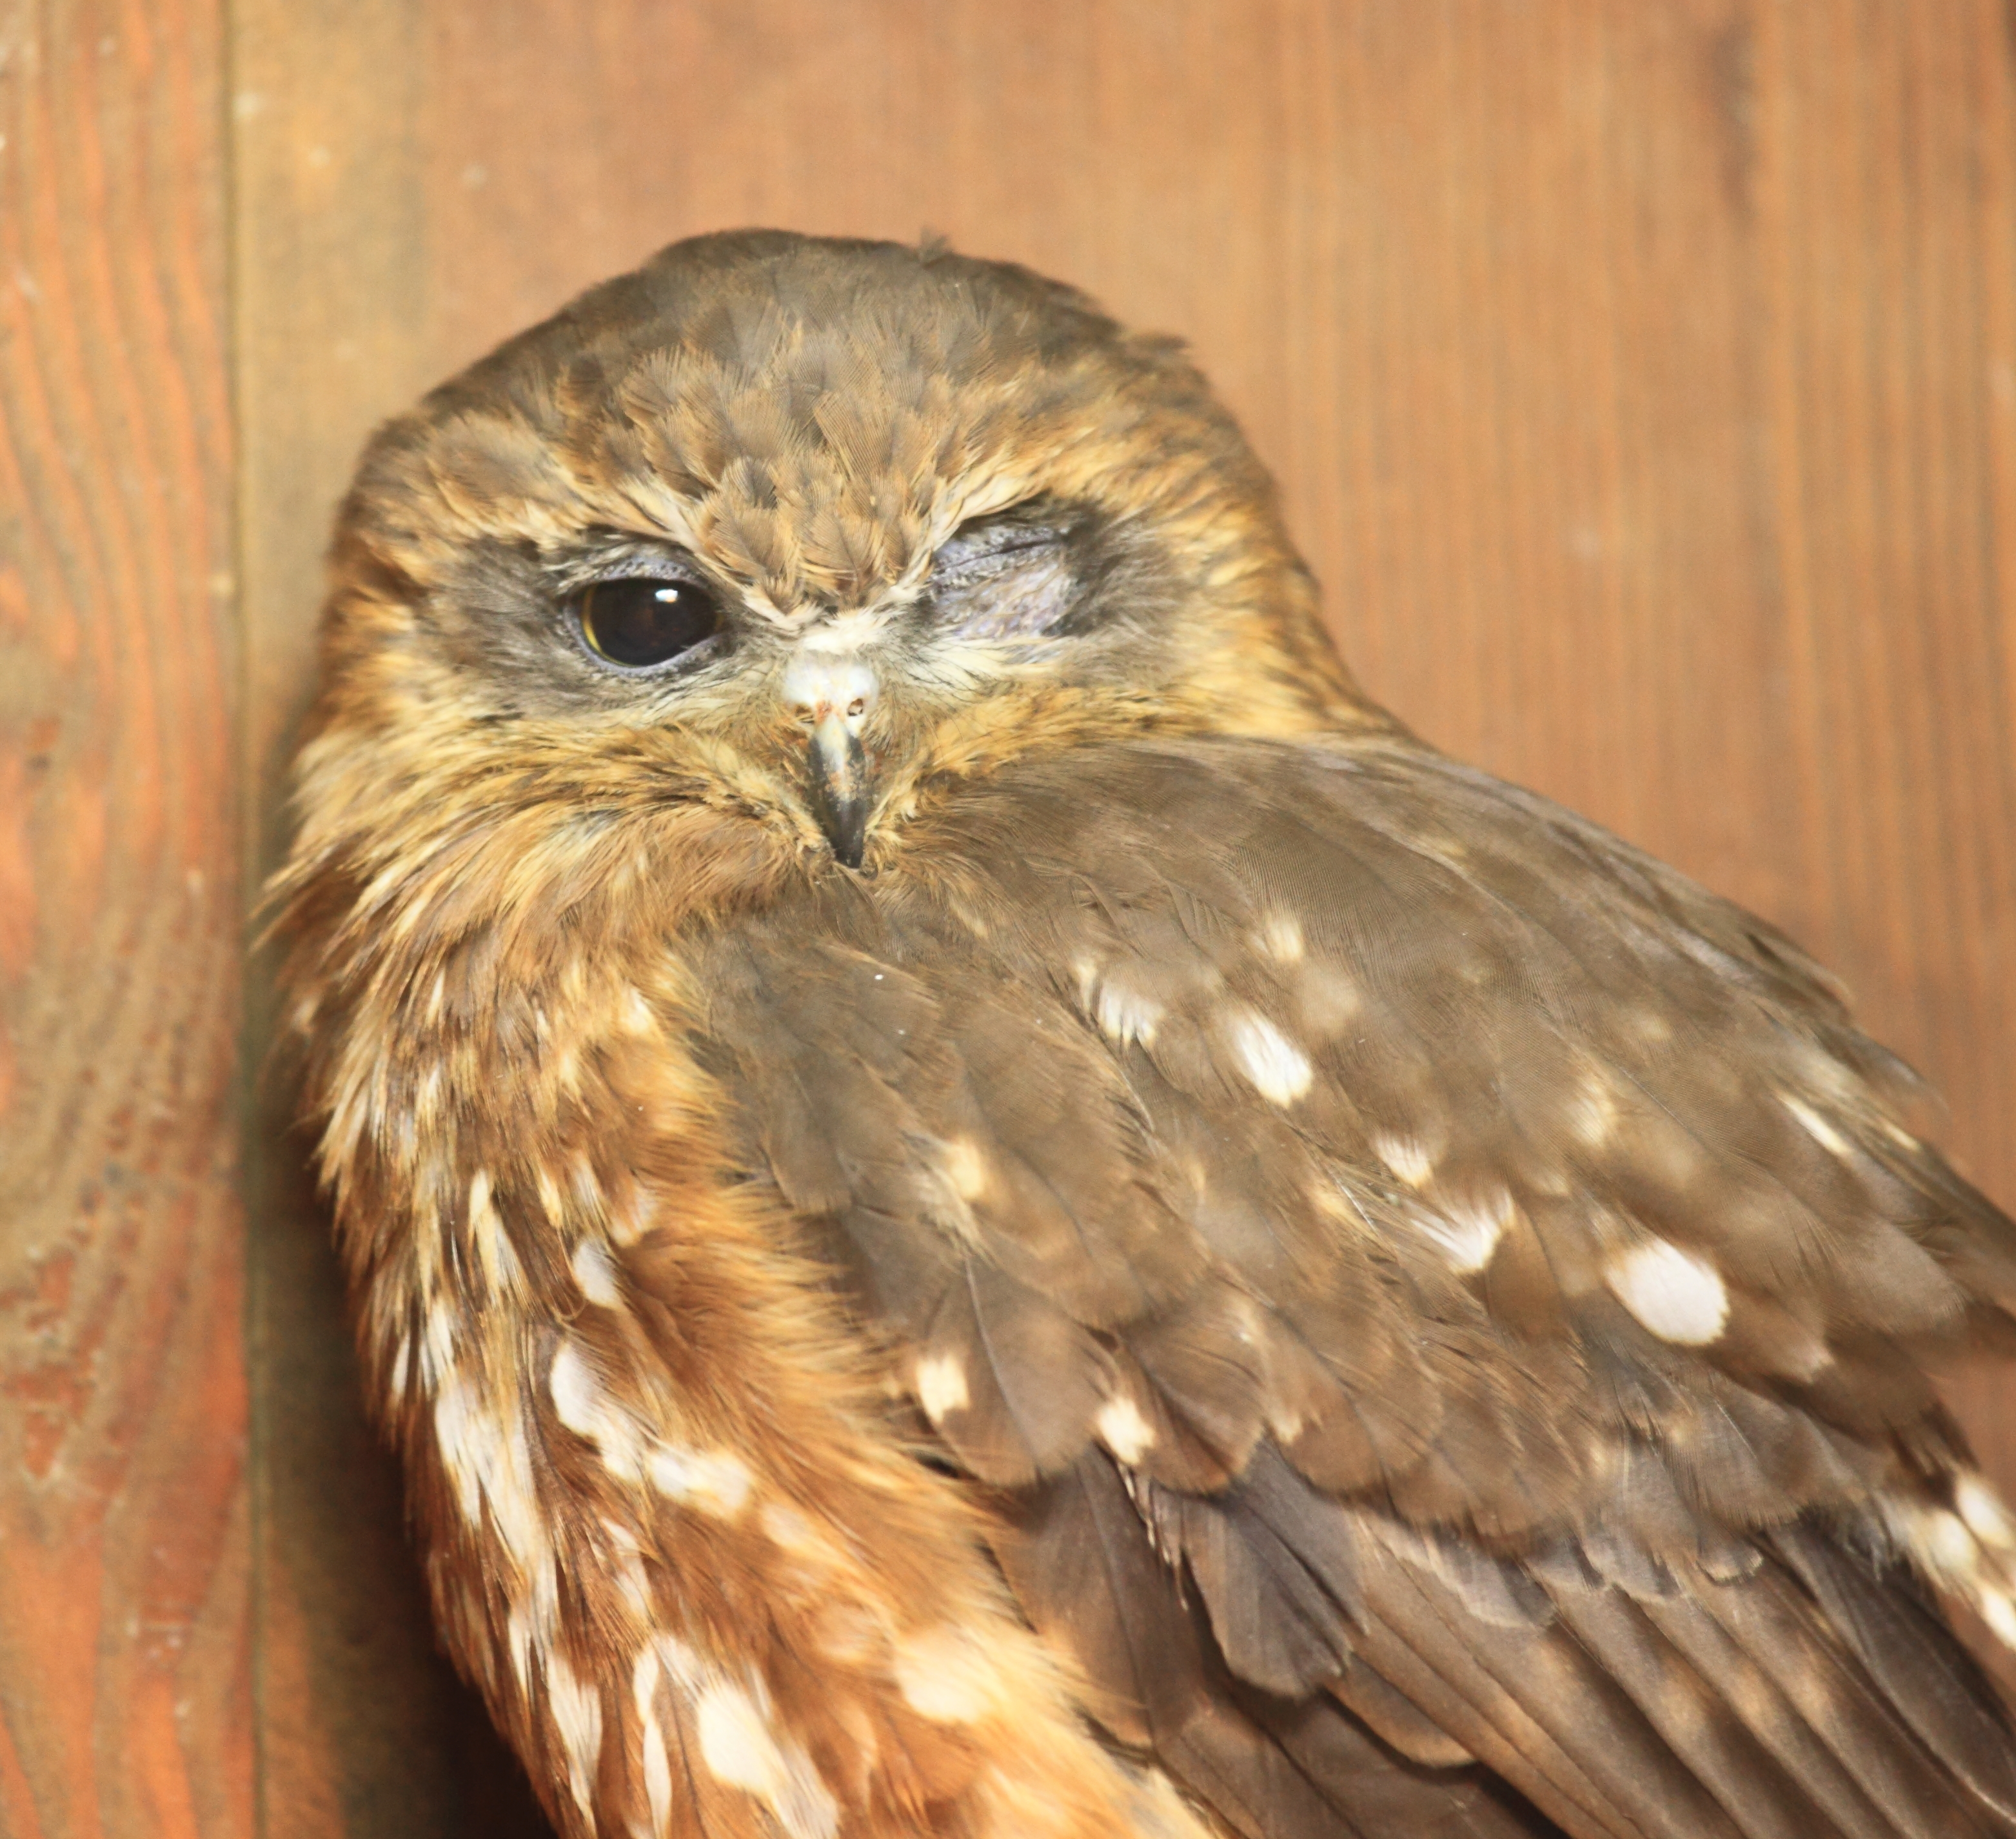
bird, wing, wildlife, high, beak, owl, fauna, bird of prey, vertebrate, 5d, hires, markii, hi, res, resolution, morepork, mopoke, ruru, tasmanianspottedowl, perching bird, accipitriformes